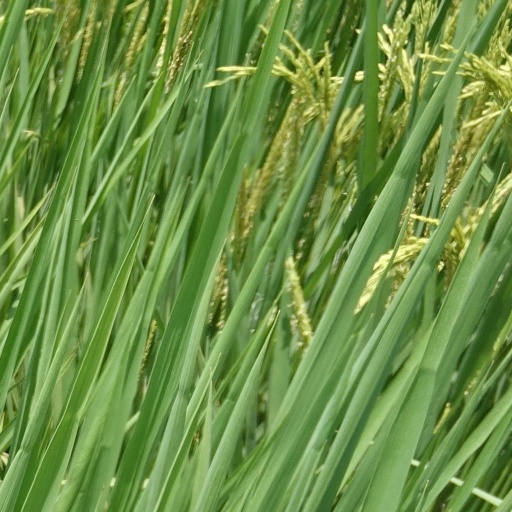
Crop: rice